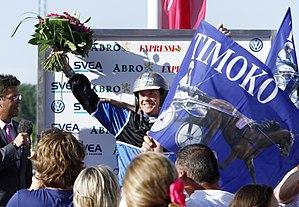
Björn Goop, né le 13 octobre 1976 à Mölndal est un entraîneur et driver suédois, spécialiste des courses de trot attelé. Il est le fils de l'entraîneur Olle Goop.